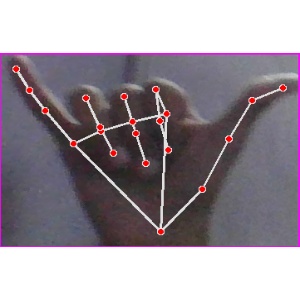
अक्षर: य